William Chalmers (merchant)

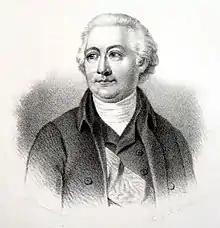
William Chalmers

William Chalmers (13 November 1748 – 3 July 1811) was a Swedish merchant and freemason. He was born in Gothenburg in 1748 to the Scottish merchant William Chalmers Sr. and his Swedish wife, Inga Orre. William Chalmers Jr. was eldest amongst his brothers James, George Andreas and Charles Chalmers. He became a director of the Swedish East India Company and in 1783 he was appointed as their resident representative in Canton. He would stay there and in Macau for ten years before returning home. He died in Gothenburg in 1811, leaving half his fortune to the Sahlgrenska hospital, Gothenburg. After some other donations, the remainder was donated to create a crafting school for poor children, which in 1829 became a university that today is named the Chalmers University of Technology.